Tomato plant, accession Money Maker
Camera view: vertical (180 deg); turntable rotation: 30 degrees
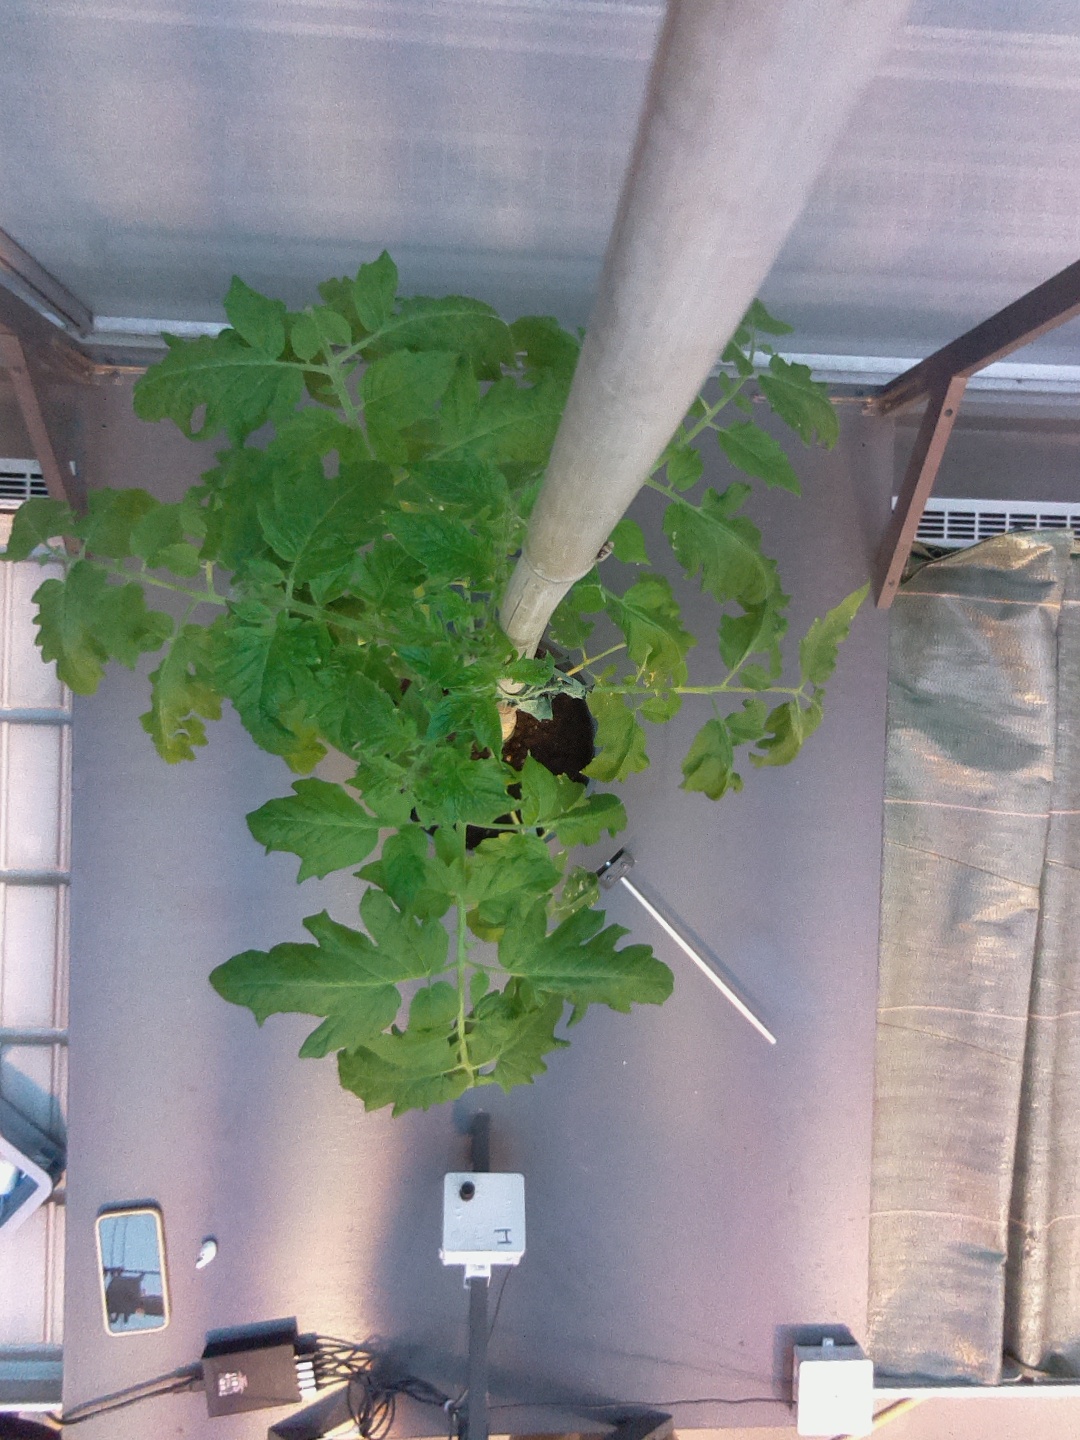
BBCH growth stage 16: 12 of true leaves visible